St Bartholomew's Church, Armley

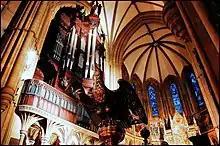
The organ

The church is perhaps best known for its organ. It was built by the German builder Edmund Schulze. It was originally installed in Meanwood Towers in 1869. In 1877 it was inaugurated in St. Peter's Church, Harrogate. Following a dispute with the vicar, the organ was installed in St. Bartholomew's in 1879. It was rebuilt in 1905 by James Jepson Binns and other restoration work took place in 1956 by Hill, Norman and Beard, 1974 by John T. Jackson and Son and 2004 by Harrison & Harrison.